List of newspapers in Senegal

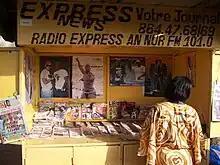
Newspaper stand, Dakar, 2008

The reading public for Senegal's diverse press is largely limited to Dakar and Thies. "Le Soleil" is the quasi-official daily. Other major popular independent newspapers include the dailies "Sud Quotidien", "WalFadjri", "Le Quotidien", "Le Matin", "Le Populaire", "Il Est Midi", and the economic weekly "Nouvel Horizon". National newspapers are in French. English-language newspapers such as the "International Herald Tribune" are also available at many newsstands.